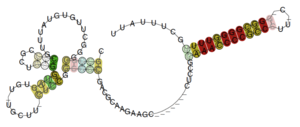
Structure putative du Pseudomonas_rnk-leader, obtenue grâce à RNAalifold